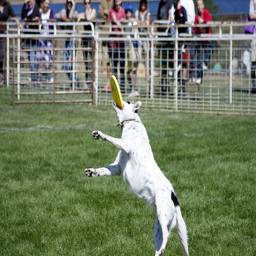
A white dog catching a yellow frisbee on a grassy field while people watch.
A white and black dog catching a Frisbee in its mouth.
a dog jumping up to grab a frisbee in a yard
A white dog jumping into the air to catch a yellow frisbee.
Dog leaps into the air and grabs a frisbee out of the air.